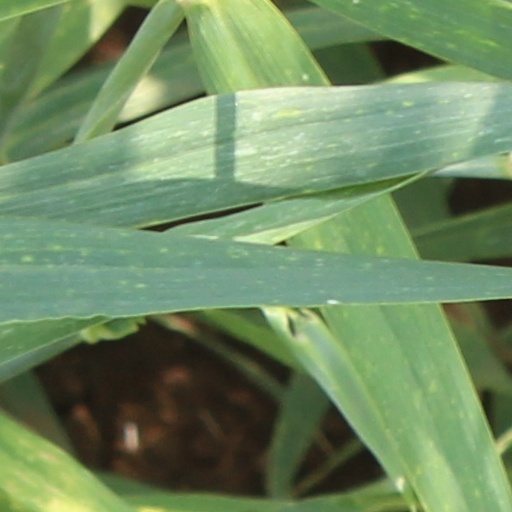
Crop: wheat